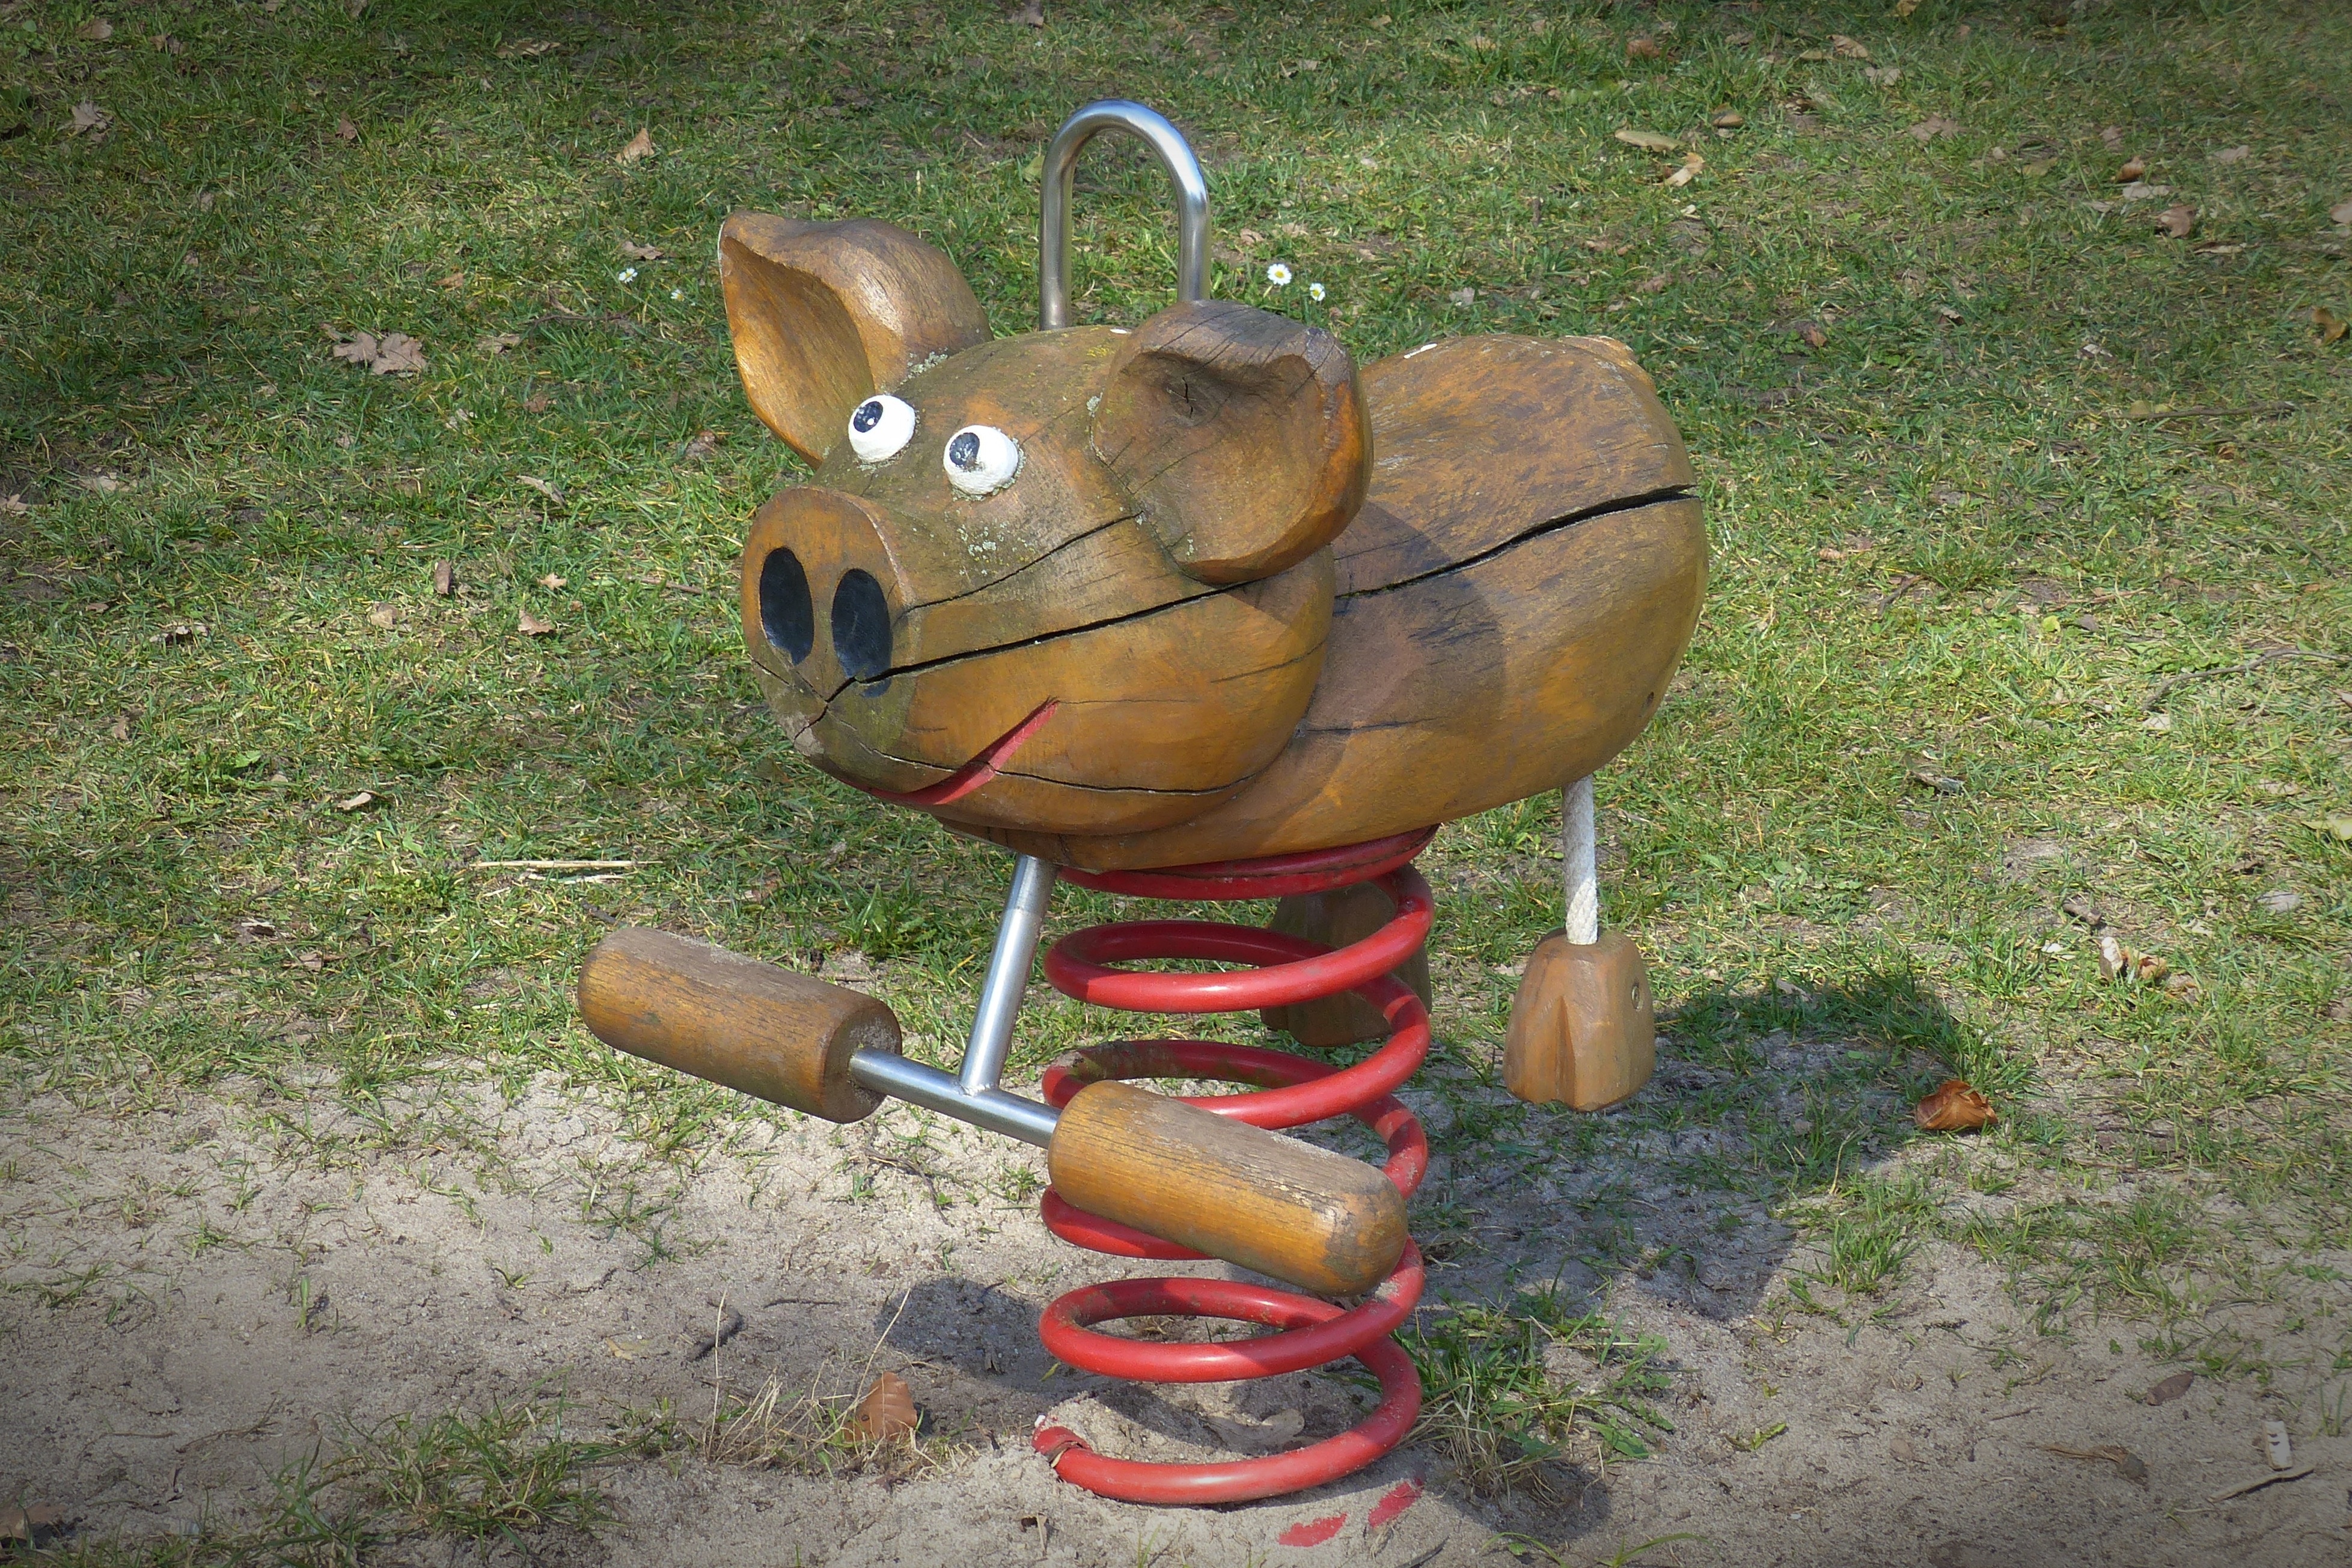
rock, play, statue, sculpture, art, playground, pig, out, carving, children toys, chainsaw carving